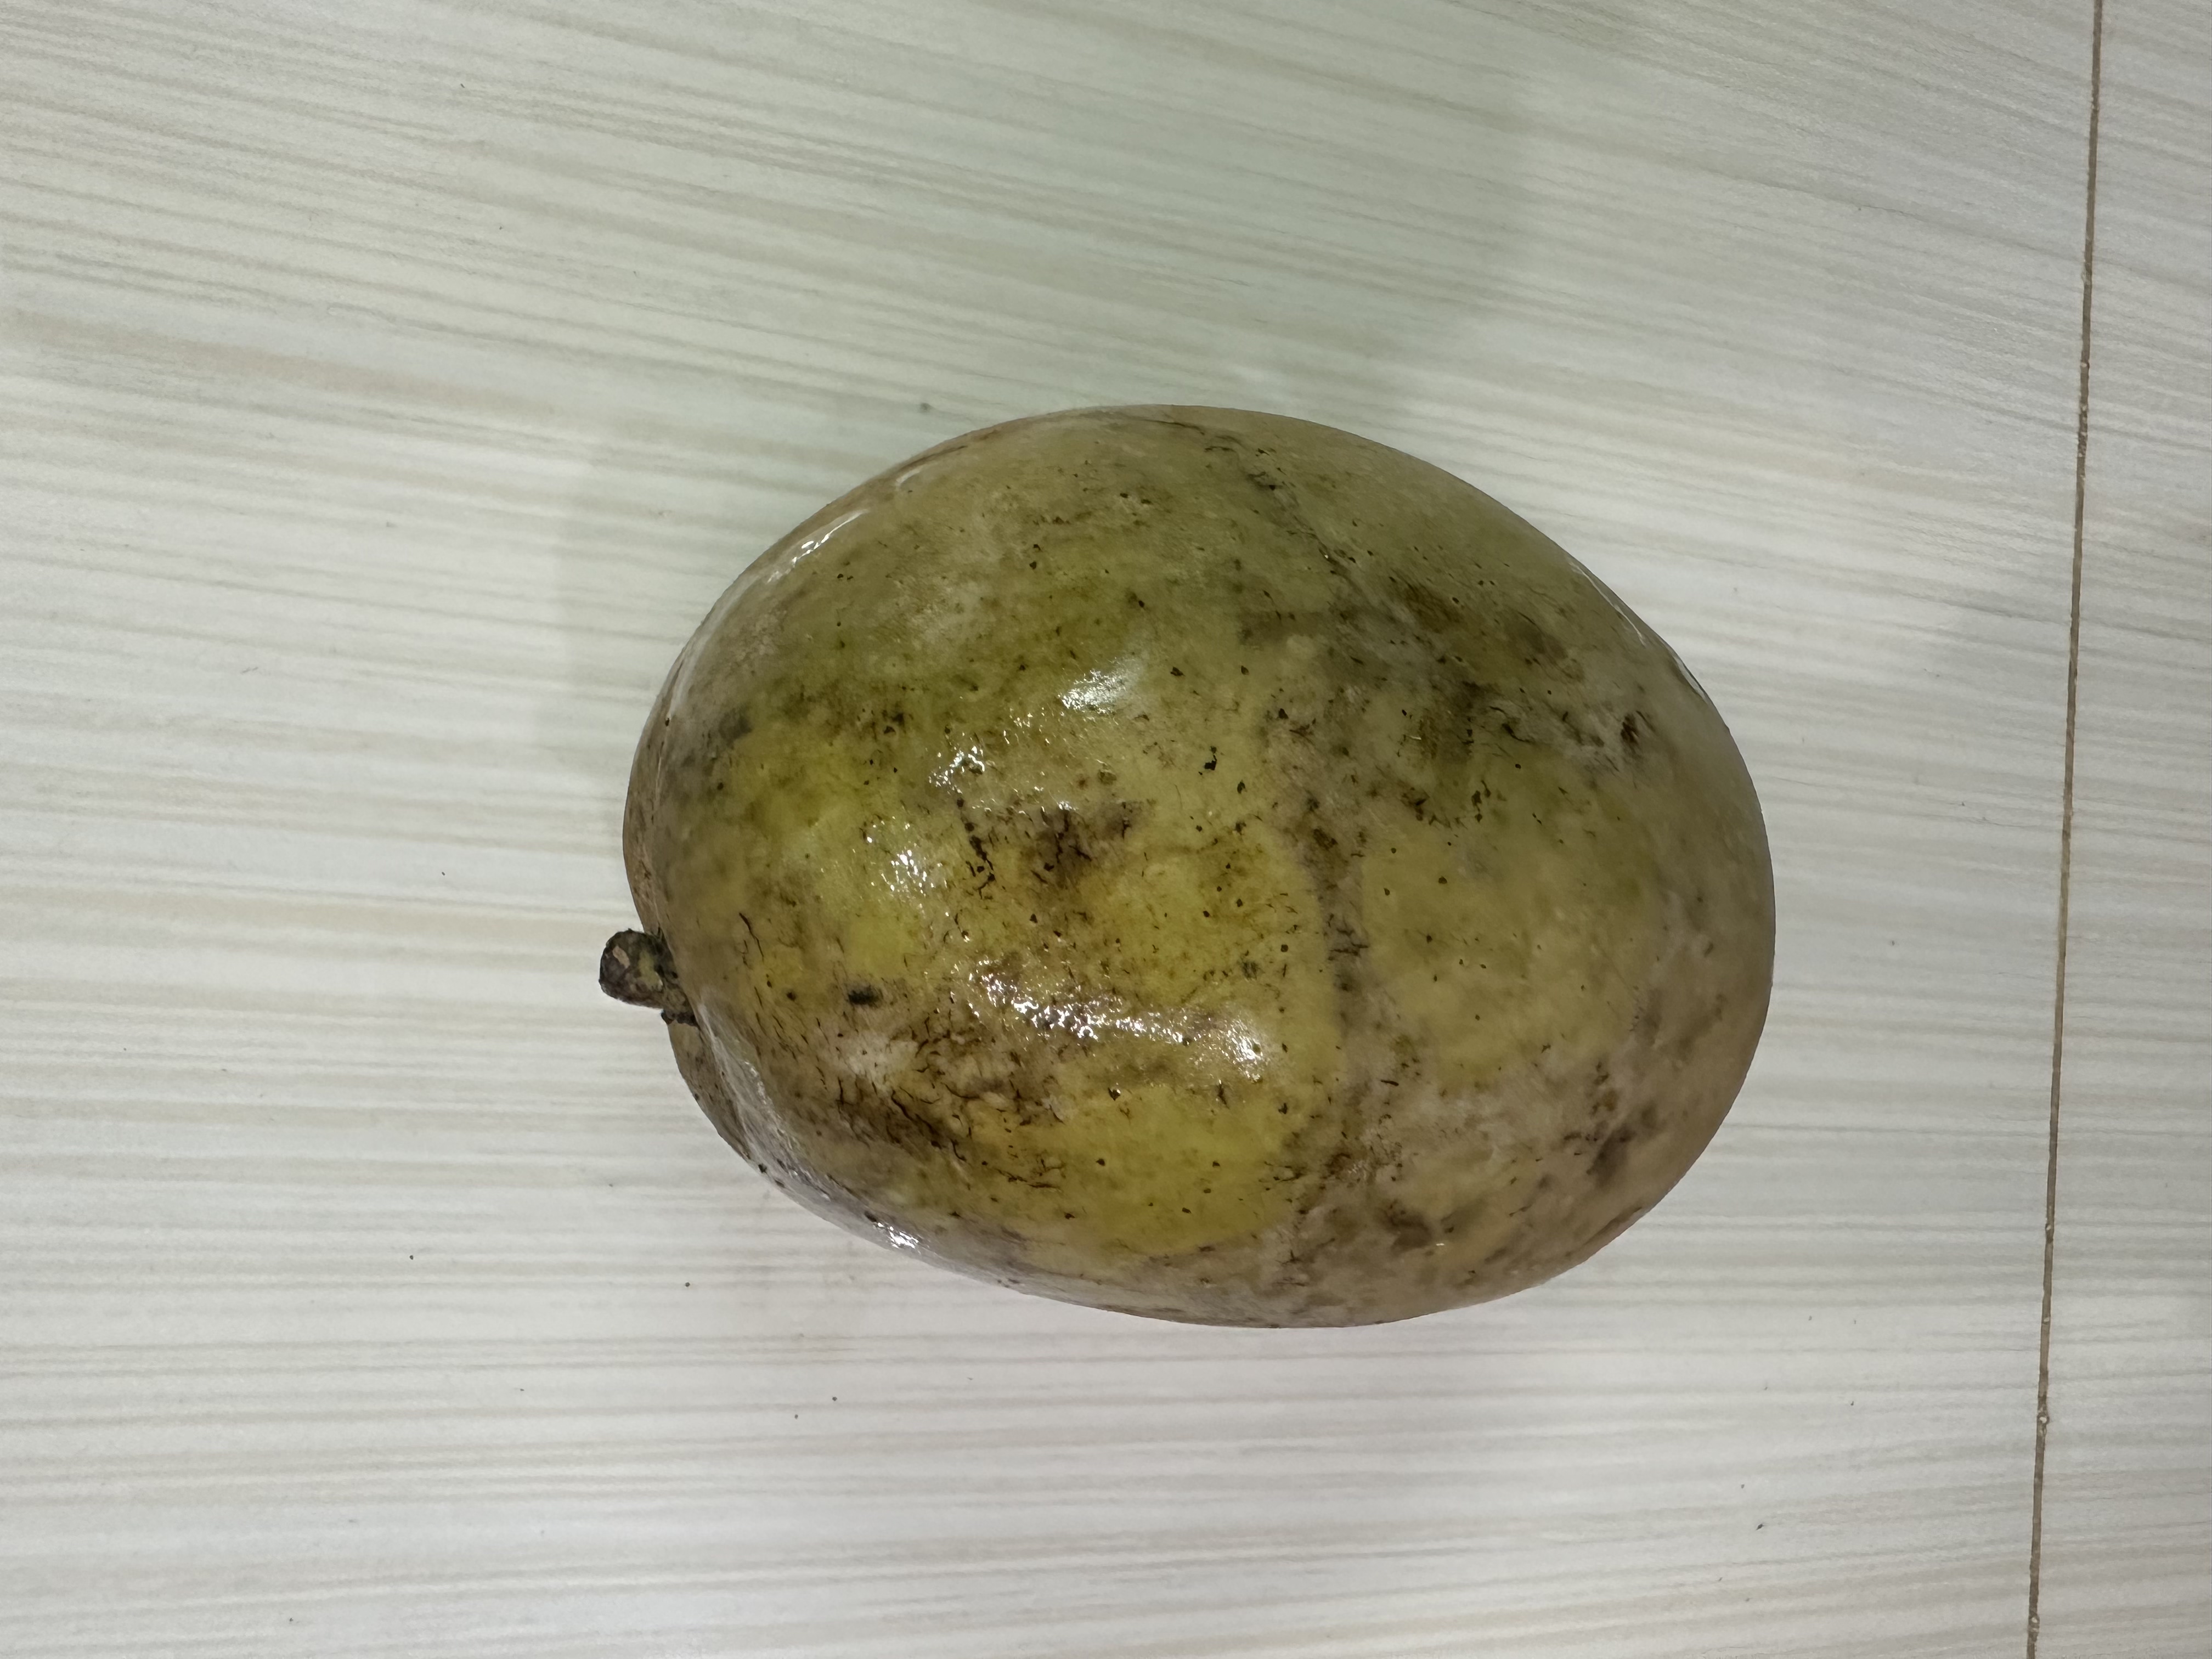
Mango variety: Bari-7